Prizrak Brigade

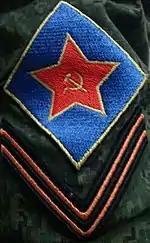
Alternative patch of the Volunteer Communist Detachment

The Prizrak Brigade considers itself both a military combat unit as well as an anti-Imperialist and revolutionary socialist political organization.